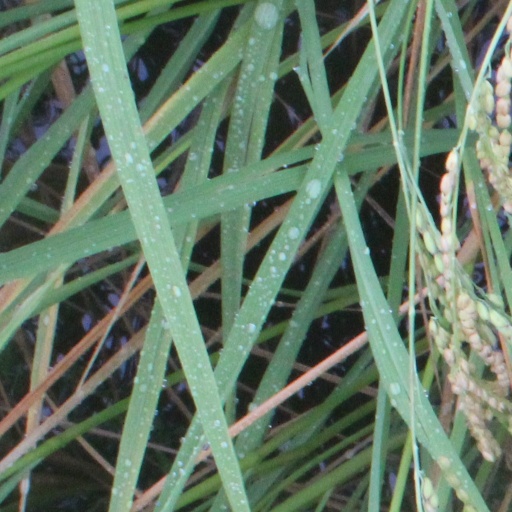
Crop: rice